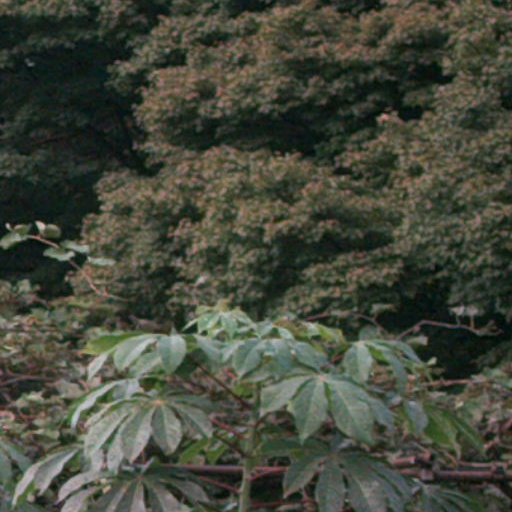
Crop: cassava